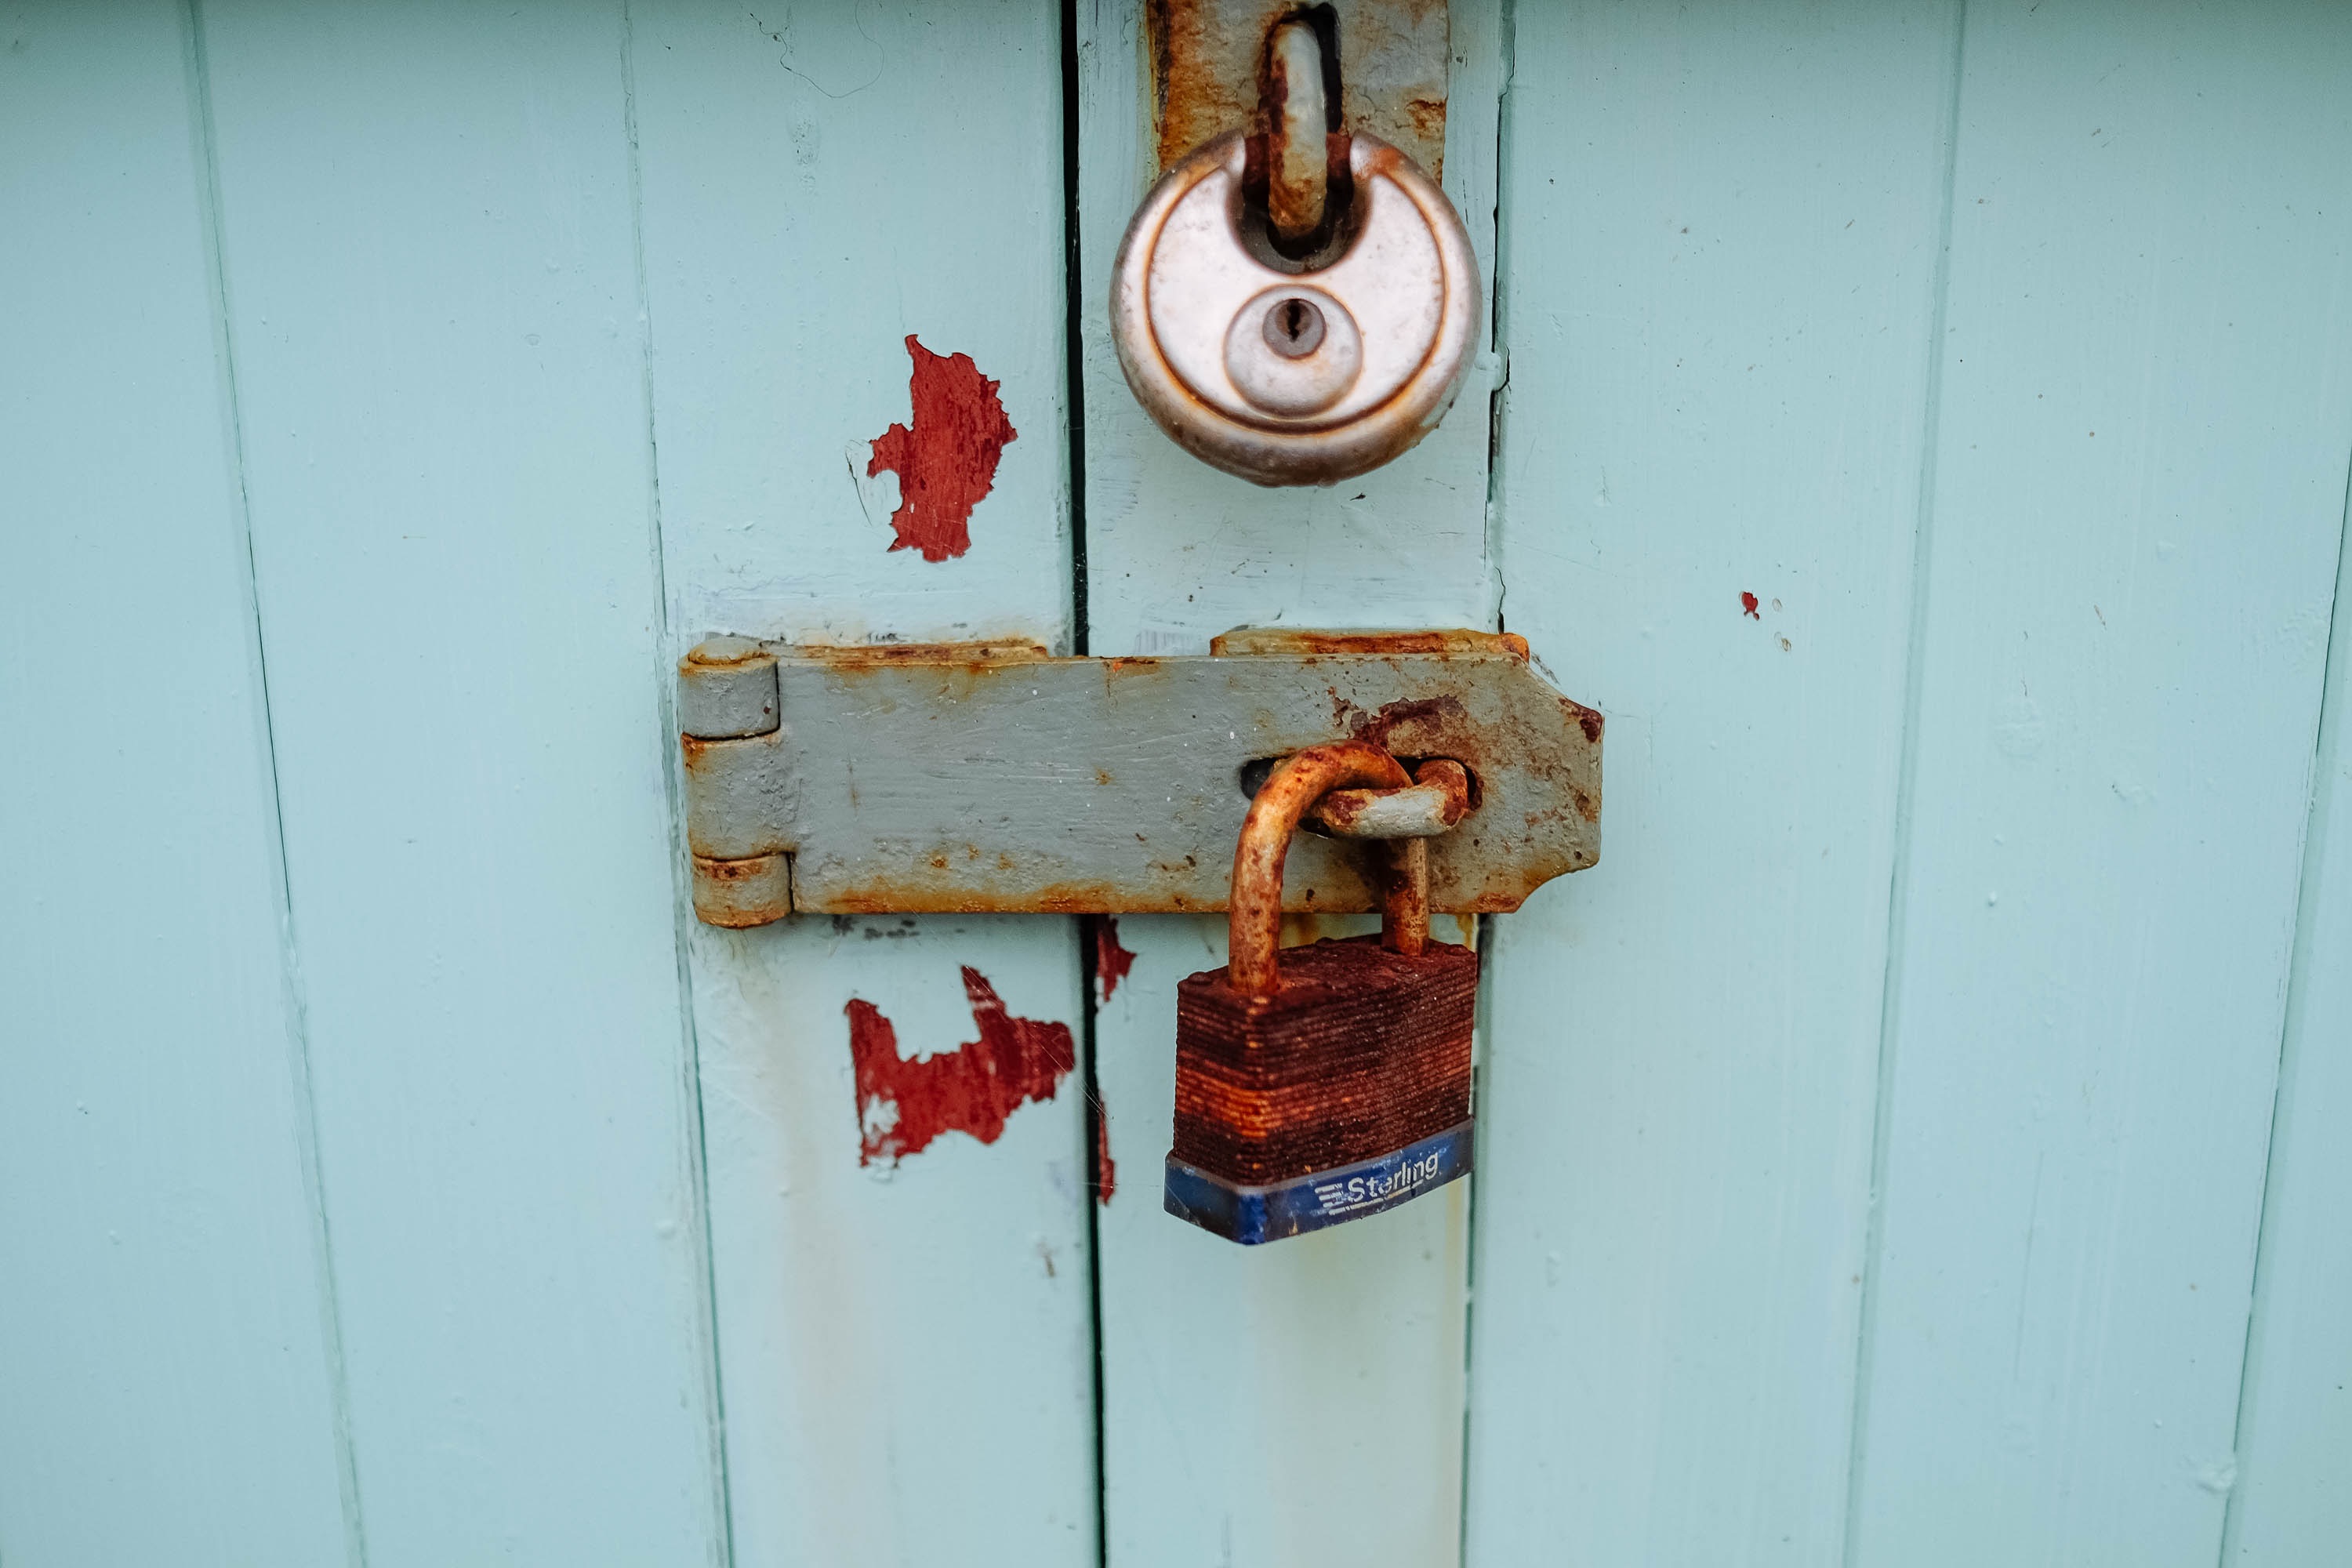
wood, number, wall, red, color, blue, shape, electrical wiring